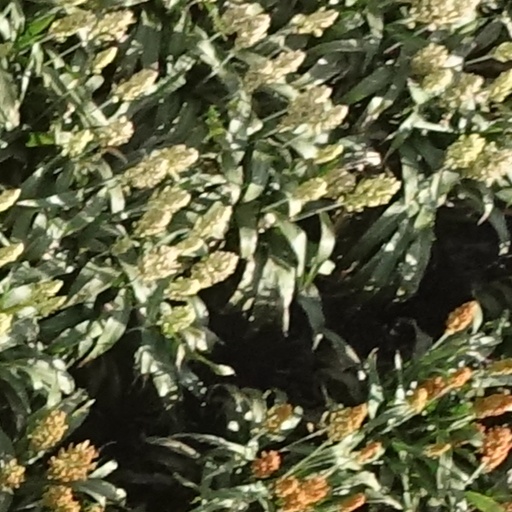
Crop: sorghum